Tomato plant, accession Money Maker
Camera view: vertical (180 deg); turntable rotation: 270 degrees
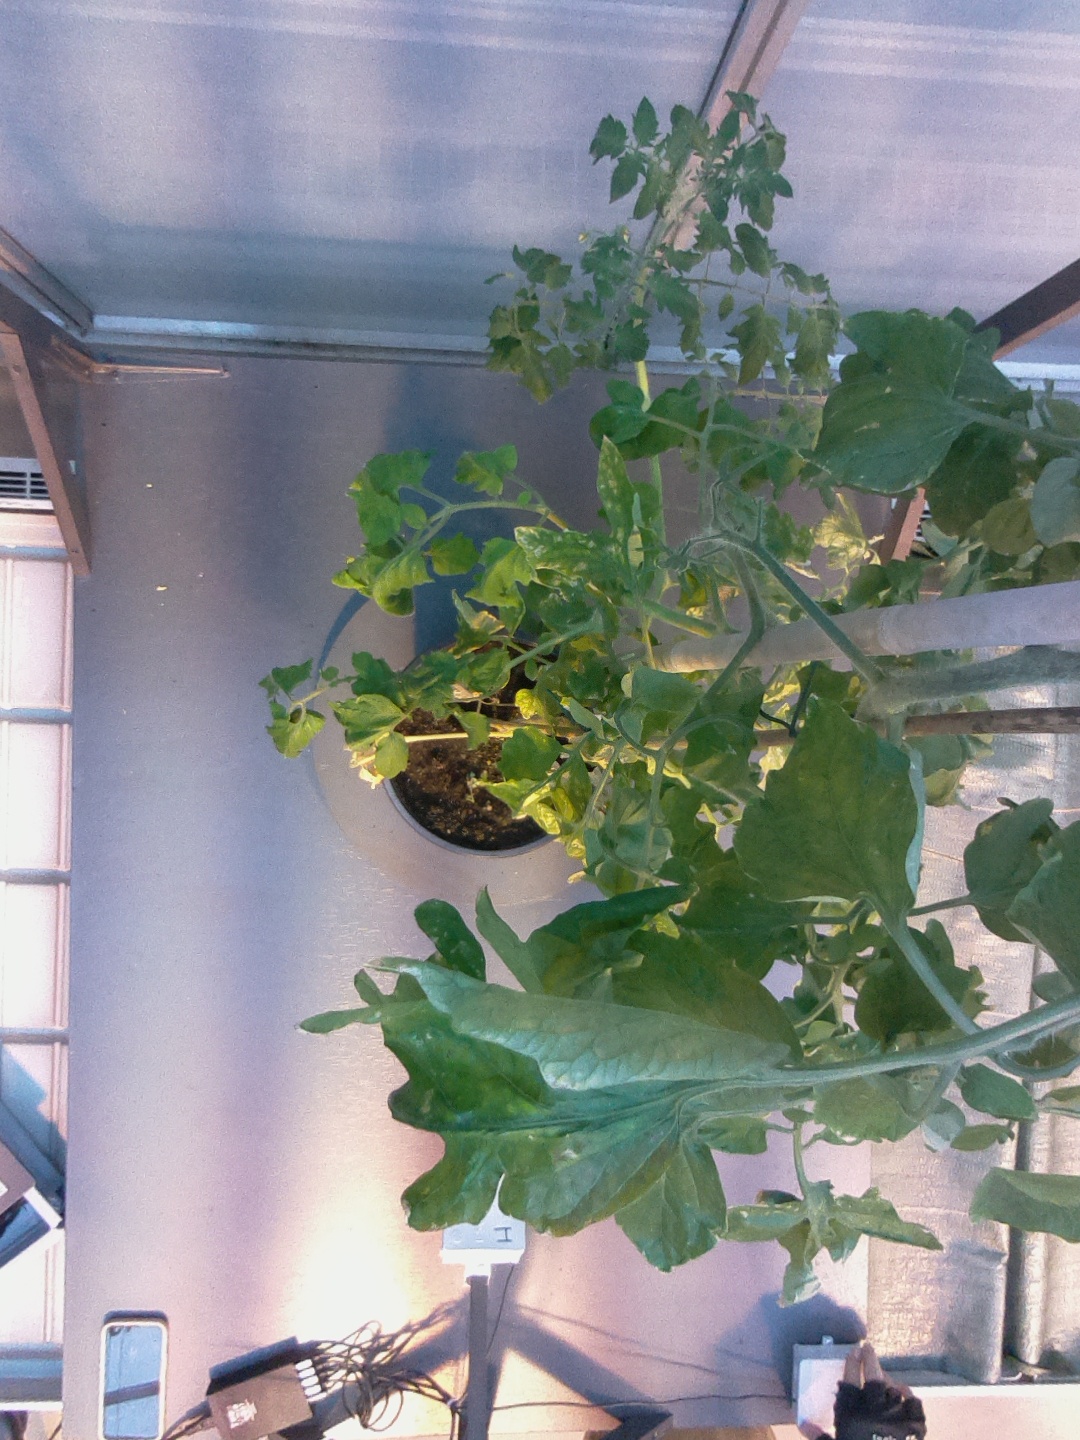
BBCH growth stage 75: 50%-60% of final fruit size